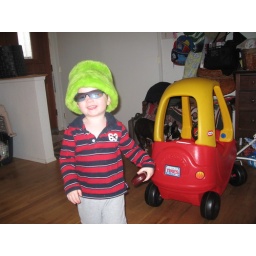
Holden is looking stylish in his fuzzy green hat and sunglasses